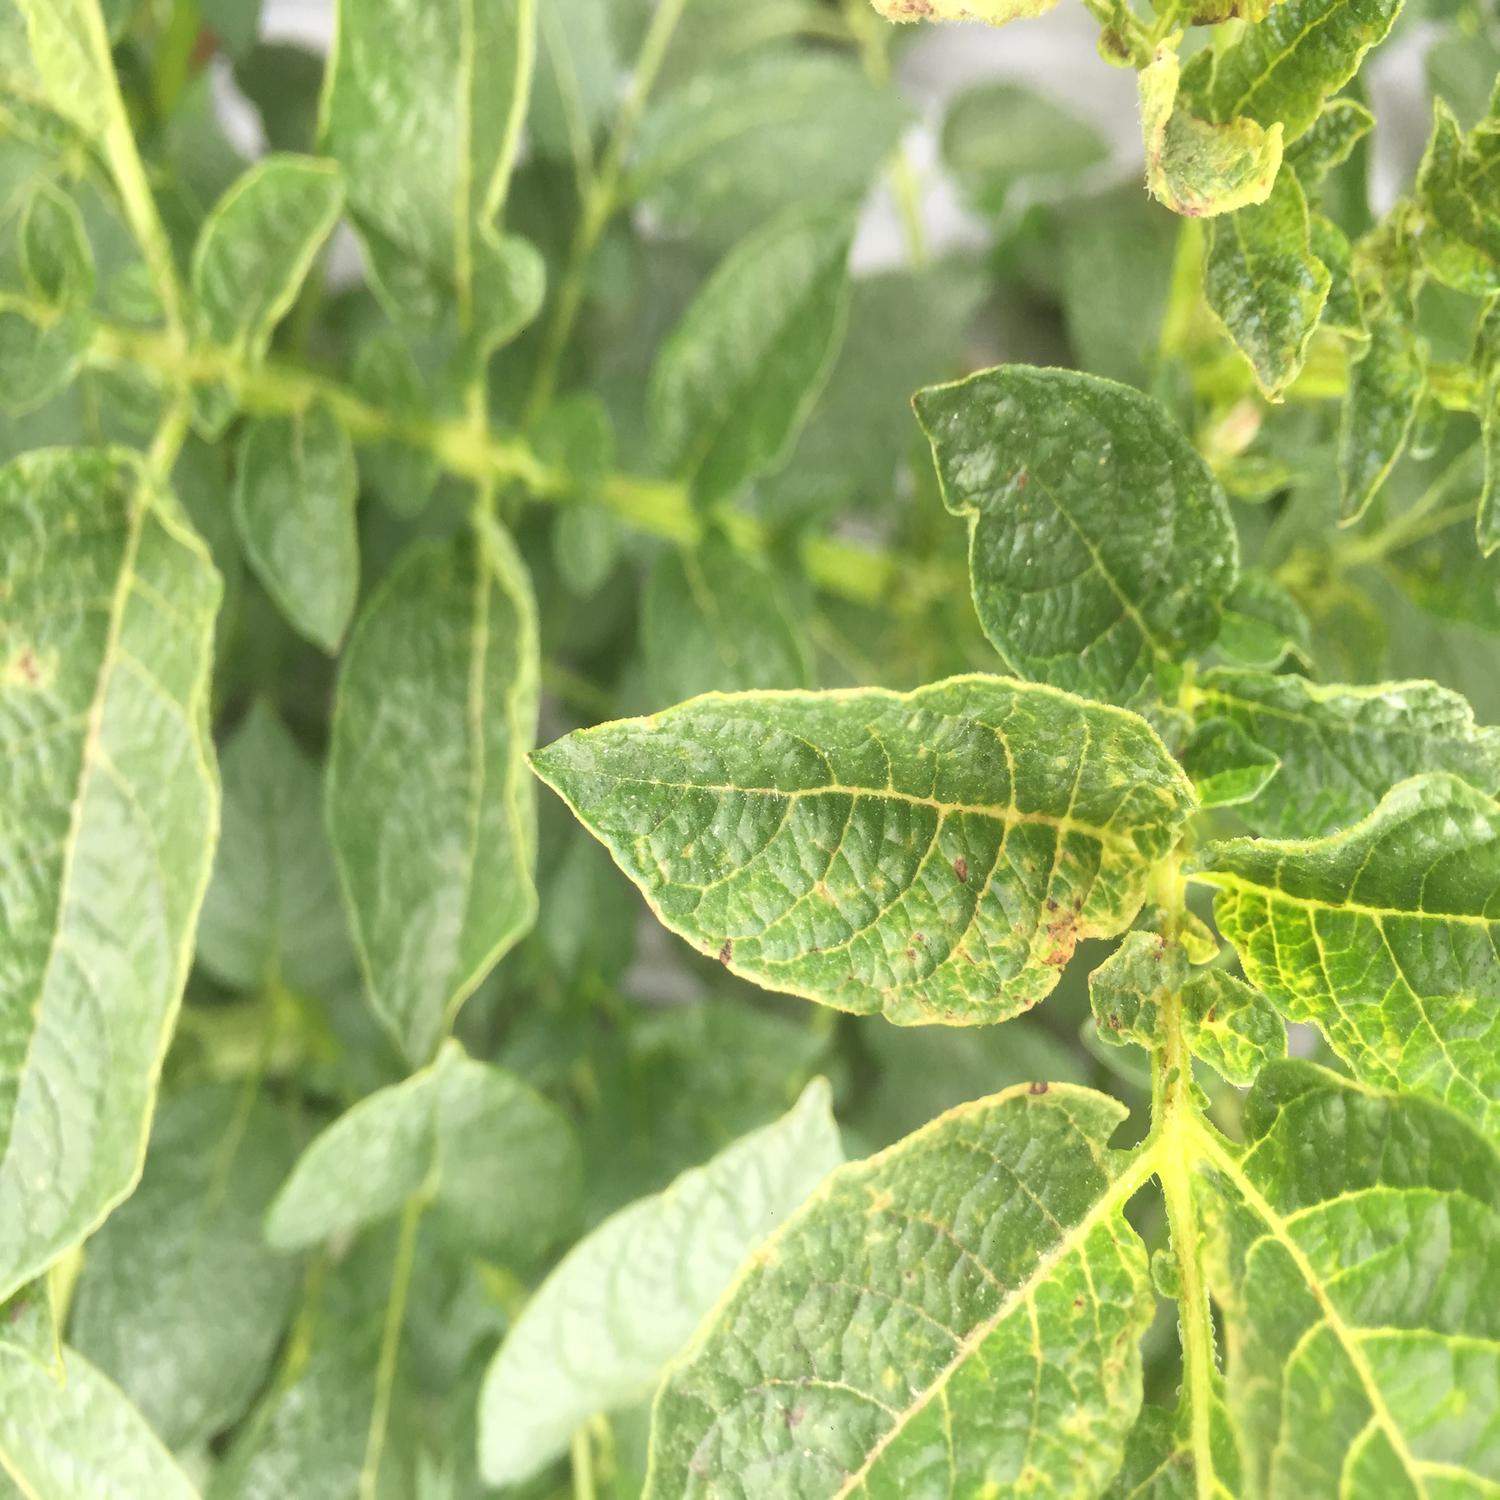
Label: Virus